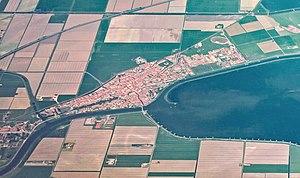
Comacchio est une commune de la province de Ferrare dans la région Émilie-Romagne en Italie.